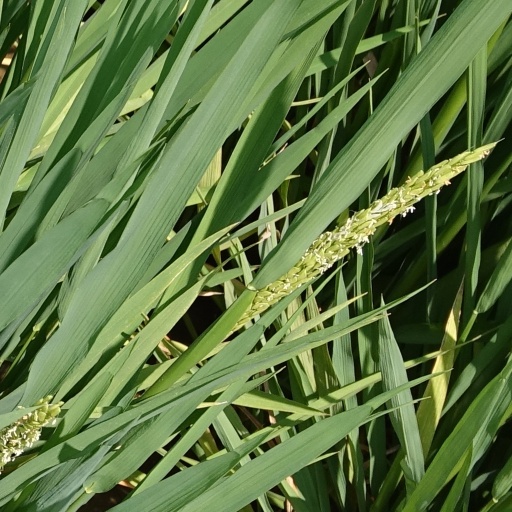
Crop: rice